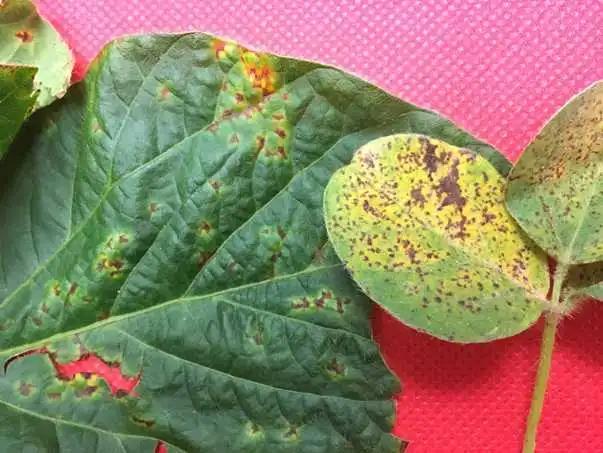
Plant: Soybean
Disease: soybean brown spot